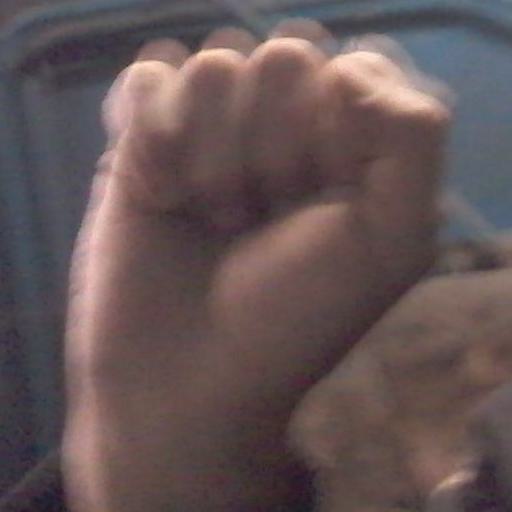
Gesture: fist